Pretentious Game

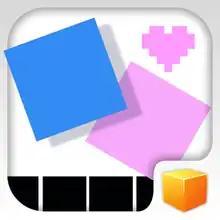

Pretentious Game is a puzzle-platform game designed by independent Filipino studio Keybol. It is a satirical take on puzzle games in which poetic hints guide players to unite two lovers. The first chapter was written for Ludum Dare's 2012 game jam, and the series of five chapters was subsequently released for PC and mobile devices.